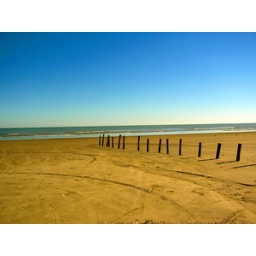
Galveston Texas blue sky & sea hot weather by Joe Sioufi .com photography